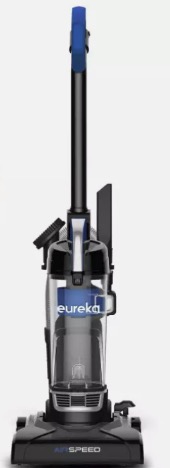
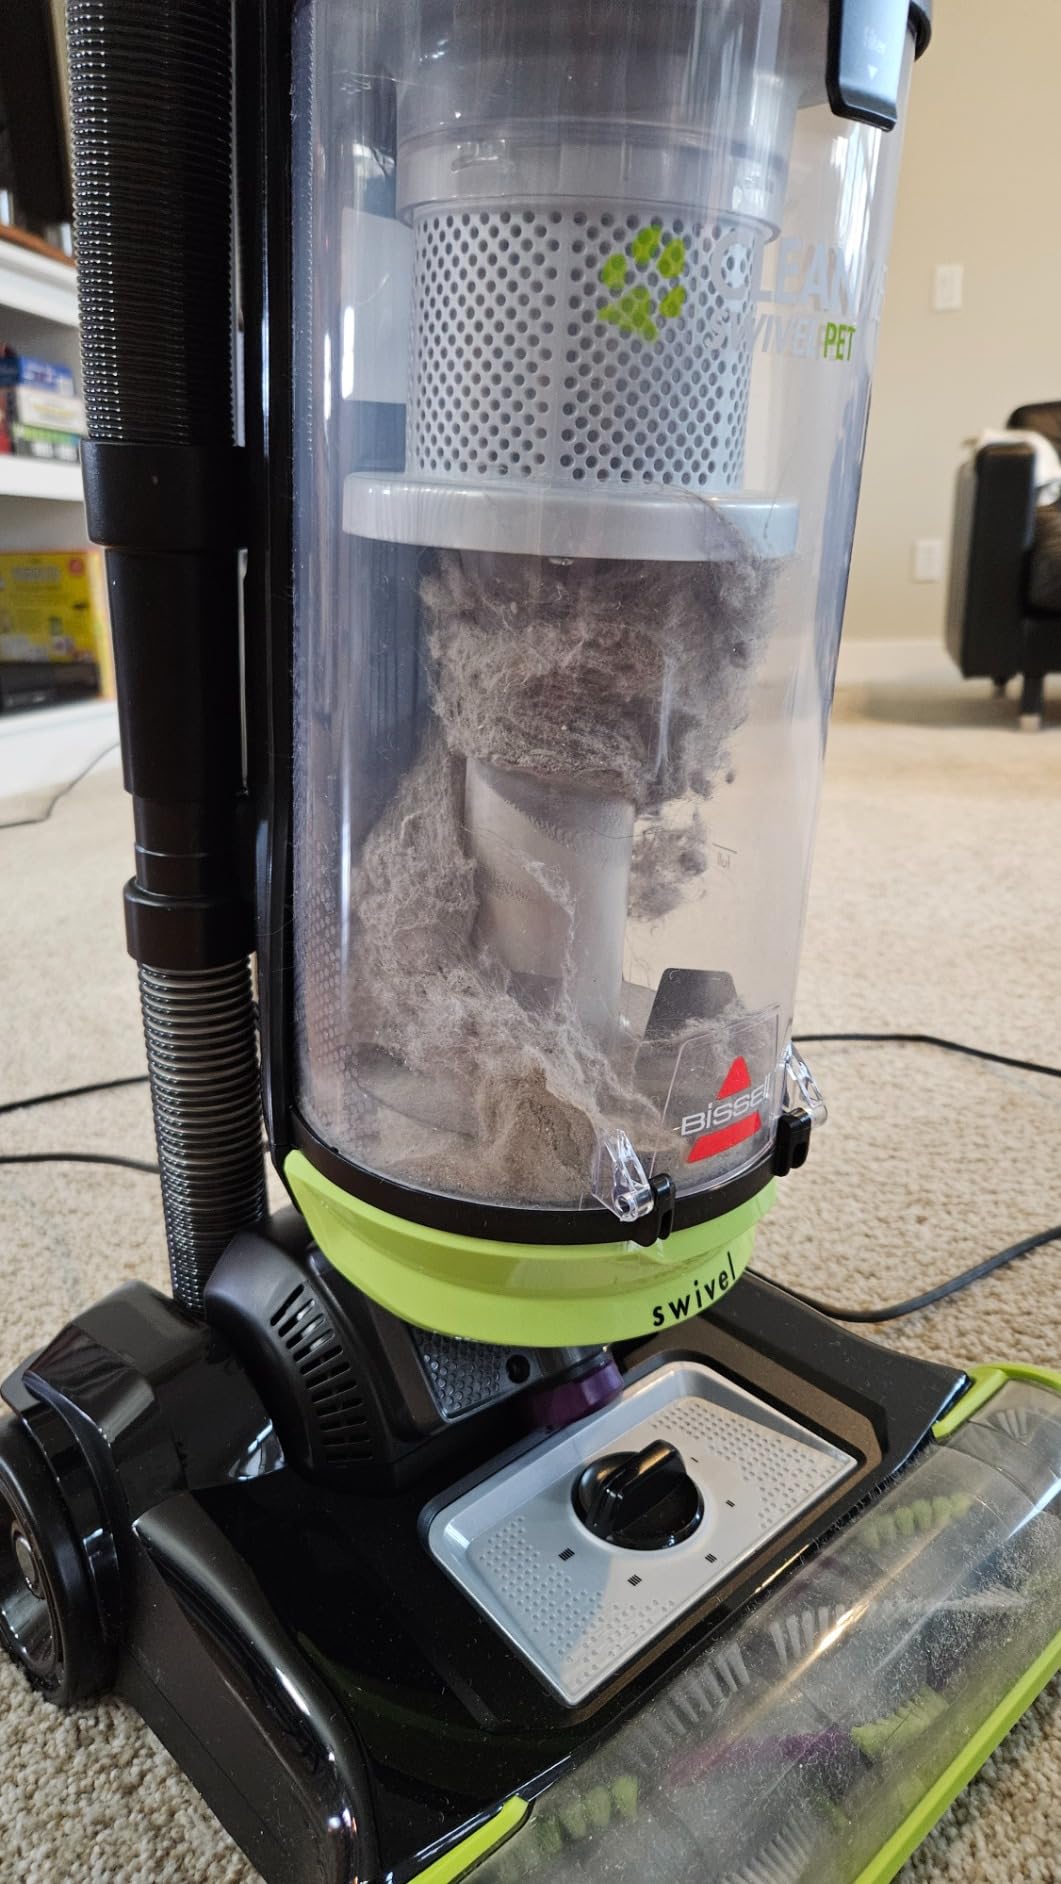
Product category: items_vacuum
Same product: no